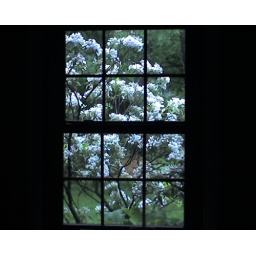
This white mountain laurel frames my bedroom window and appears stunning in morning light!